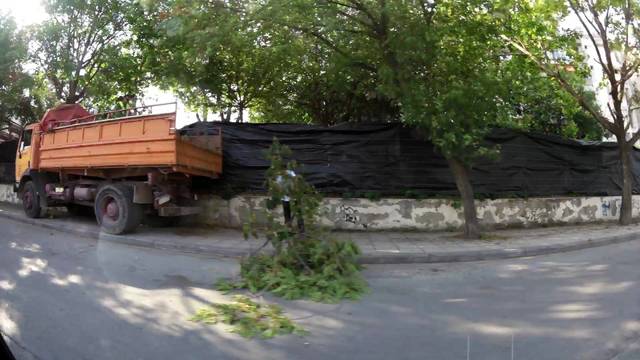
Region: Greece
Coordinates: 40.657, 22.94